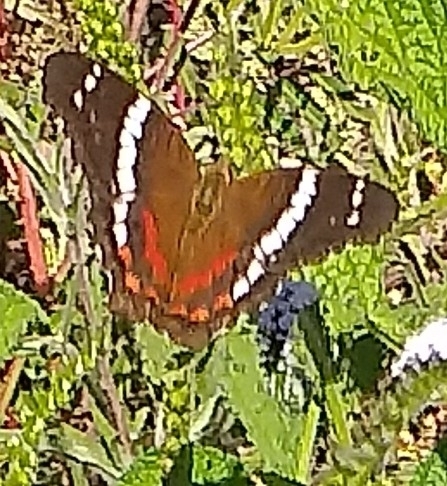
Scientific name: Anartia fatima
Common name: Banded peacock
Family: Nymphalidae
Order: Lepidoptera
Pollinator type: Primary pollinator
Habitat: Open areas and gardens
Geographic range: South America
Conservation status: Least Concern